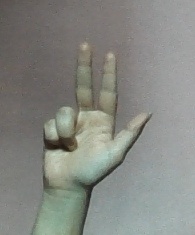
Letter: al